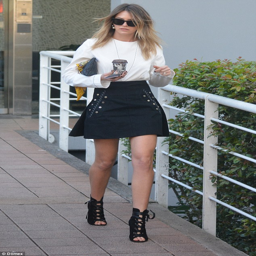
legs : the model visited the studios earlier in the day on thursday to catch up with person and actor